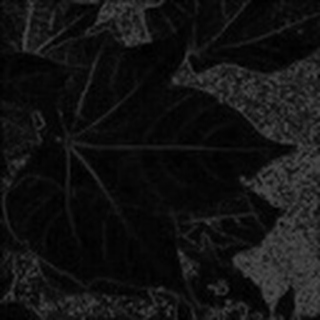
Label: healthy_cotton